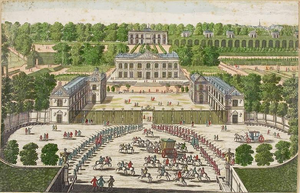
Pierre Aveline, né le 23 mai 1656 à Paris où il est mort en 1722, est un graveur, éditeur et marchand d’estampes français. Il est parfois appelé Adeline le vieux pour le distinguer de son fils Pierre Alexandre également graveur.